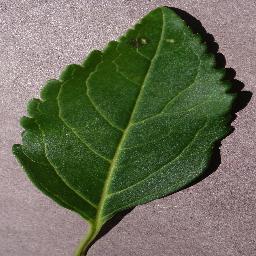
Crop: cherry
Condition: (including_sour)_healthy